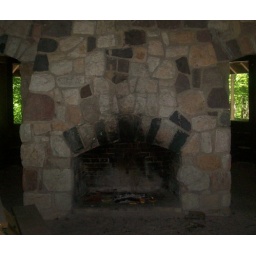
This is the massive stone fireplace in the shelter house and picnic area . Salamonie State Forest - Hominy Ridge .